Alfred Hulse Brooks

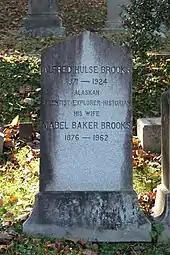
Grave of Brooks at Oak Hill Cemetery

Brooks had a stroke at his desk at the Interior Department. He died the following morning, November 22, 1924, at a hospital in Washington, D.C. Brooks was buried at Oak Hill Cemetery in Washington, D.C.